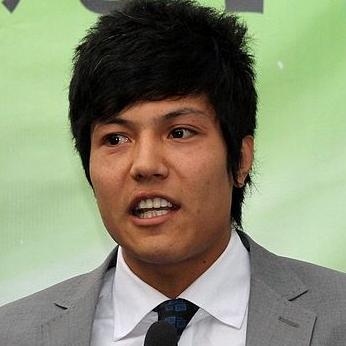
Age: 24